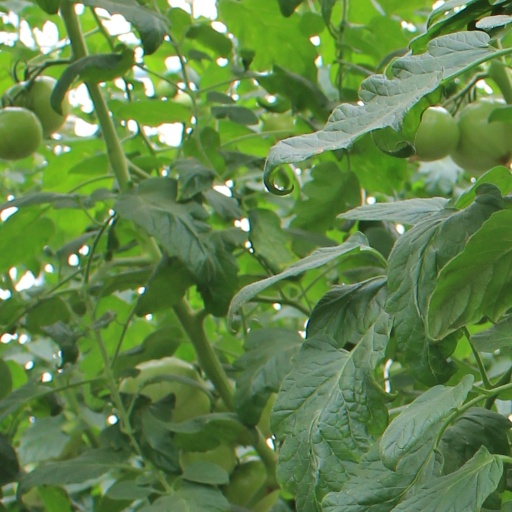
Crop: tomato